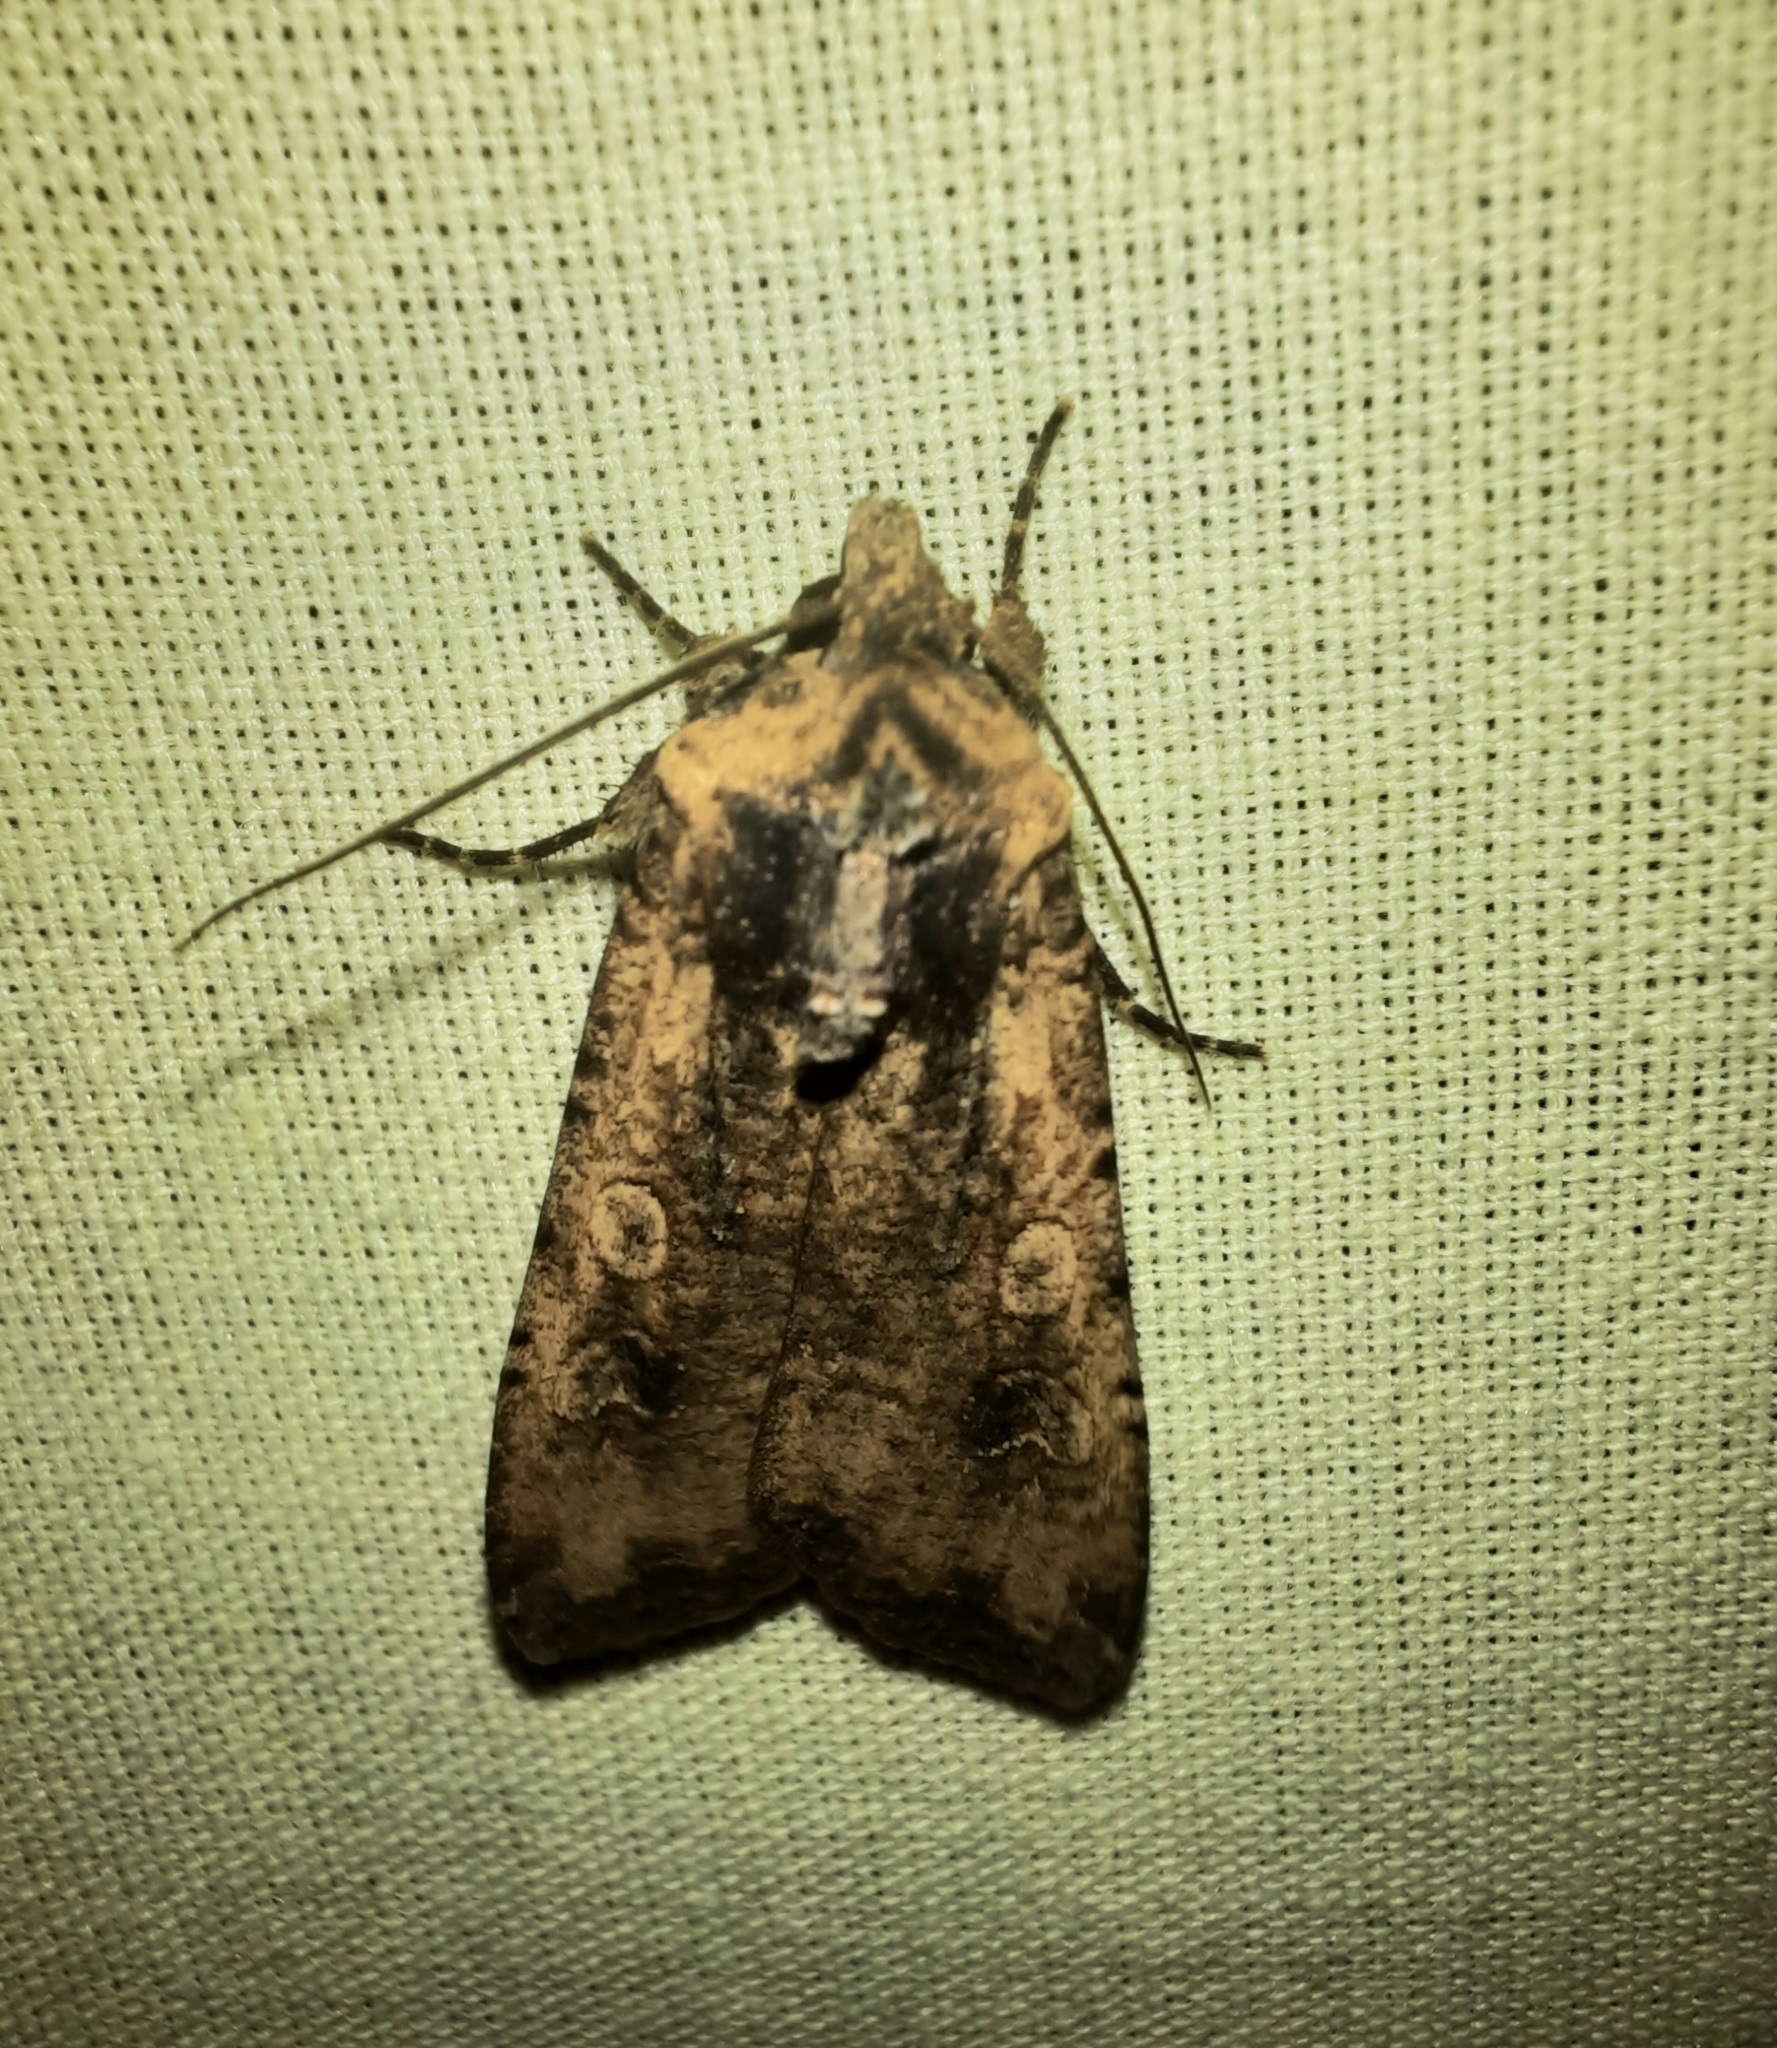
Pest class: cutworms